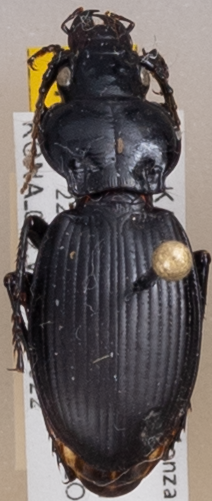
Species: Cyclotrachelus sodalis colossus
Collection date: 2022-06-22
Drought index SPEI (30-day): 0.794
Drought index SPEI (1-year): -0.078
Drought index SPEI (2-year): -0.086